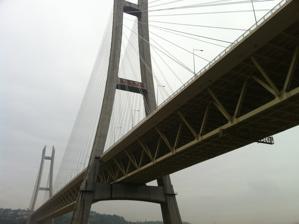
Building: Dingshan Bridge
Country: China
Year built: 2013
Bridge in Chongqing, China Dingshan Bridge 鼎山长江大桥 Dingshan Bridge in July 2015 Coordinates 29°16′29″N 106°17′14″E / 29.274743°N 106.287242°E / 29.274743; 106.287242 Carries China National Highway 212 Line 5 , Chongqing Rail Transit Crosses Yangtze River Locale Chongqing , China Characteristics Design Cable-stayed Total length 897 metres (2,943 ft) Longest span 464 metres (1,522 ft) History Opened 2013 Location The Dingshan Bridge is a cable-stayed bridge which crosses the Yangtze River in Chongqing , China.  Completed in 2013, it has a main span of 464 metres (1,522 ft). The bridge carries 6 lanes of road traffic of China National Highway 212 on the upper deck and Line 5 , Chongqing Rail Transit between the Jiangjin District south of the Yangtze River and the Jiulongpo District to the north. See also List of longest cable-stayed bridge spans Yangtze River bridges and tunnels References